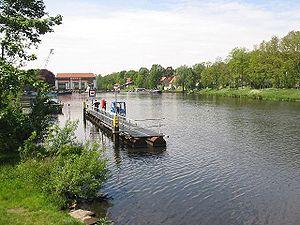
Kleinmachnow est une commune située dans l'arrondissement de Potsdam-Mittelmark et le Land de Brandebourg. La commune est située au sud-ouest de Berlin.
Le canal de Teltow, est un canal situé au sud de Berlin, la capitale de l'Allemagne. Cette voie d'eau navigable, se trouve dans les deux Länder de Berlin et de Brandebourg et délimite par endroits les deux régions. Le canal tire son nom de la ville de Teltow, dans la région de Brandebourg, qui se trouve sur son cours.